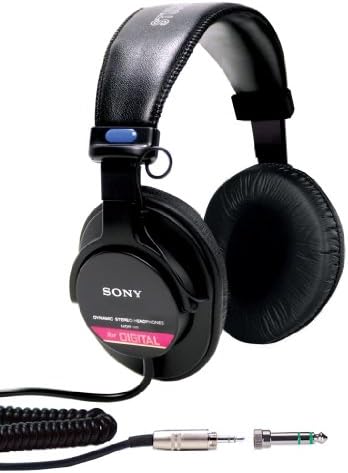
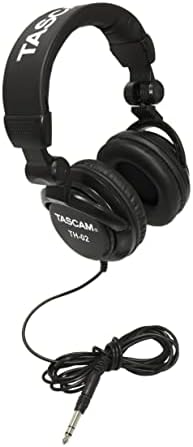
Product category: headphones
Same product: no